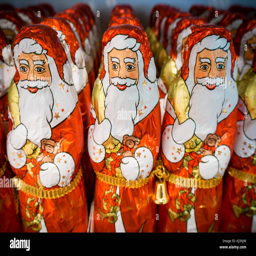
before western christian holiday , an army of film character is lined